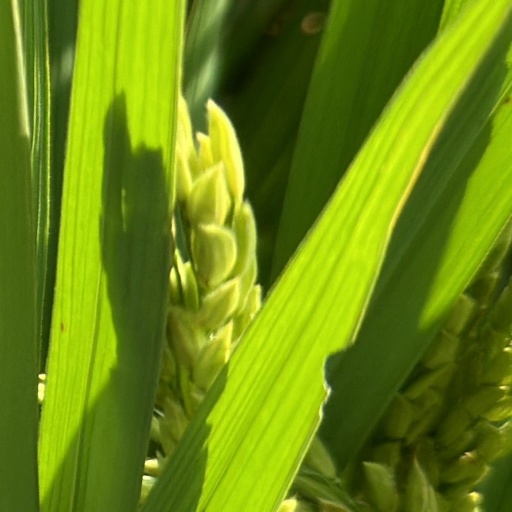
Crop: rice